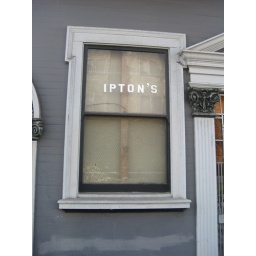
I've seen a few of this window / building frames in S.F. with a worn out tea sign.